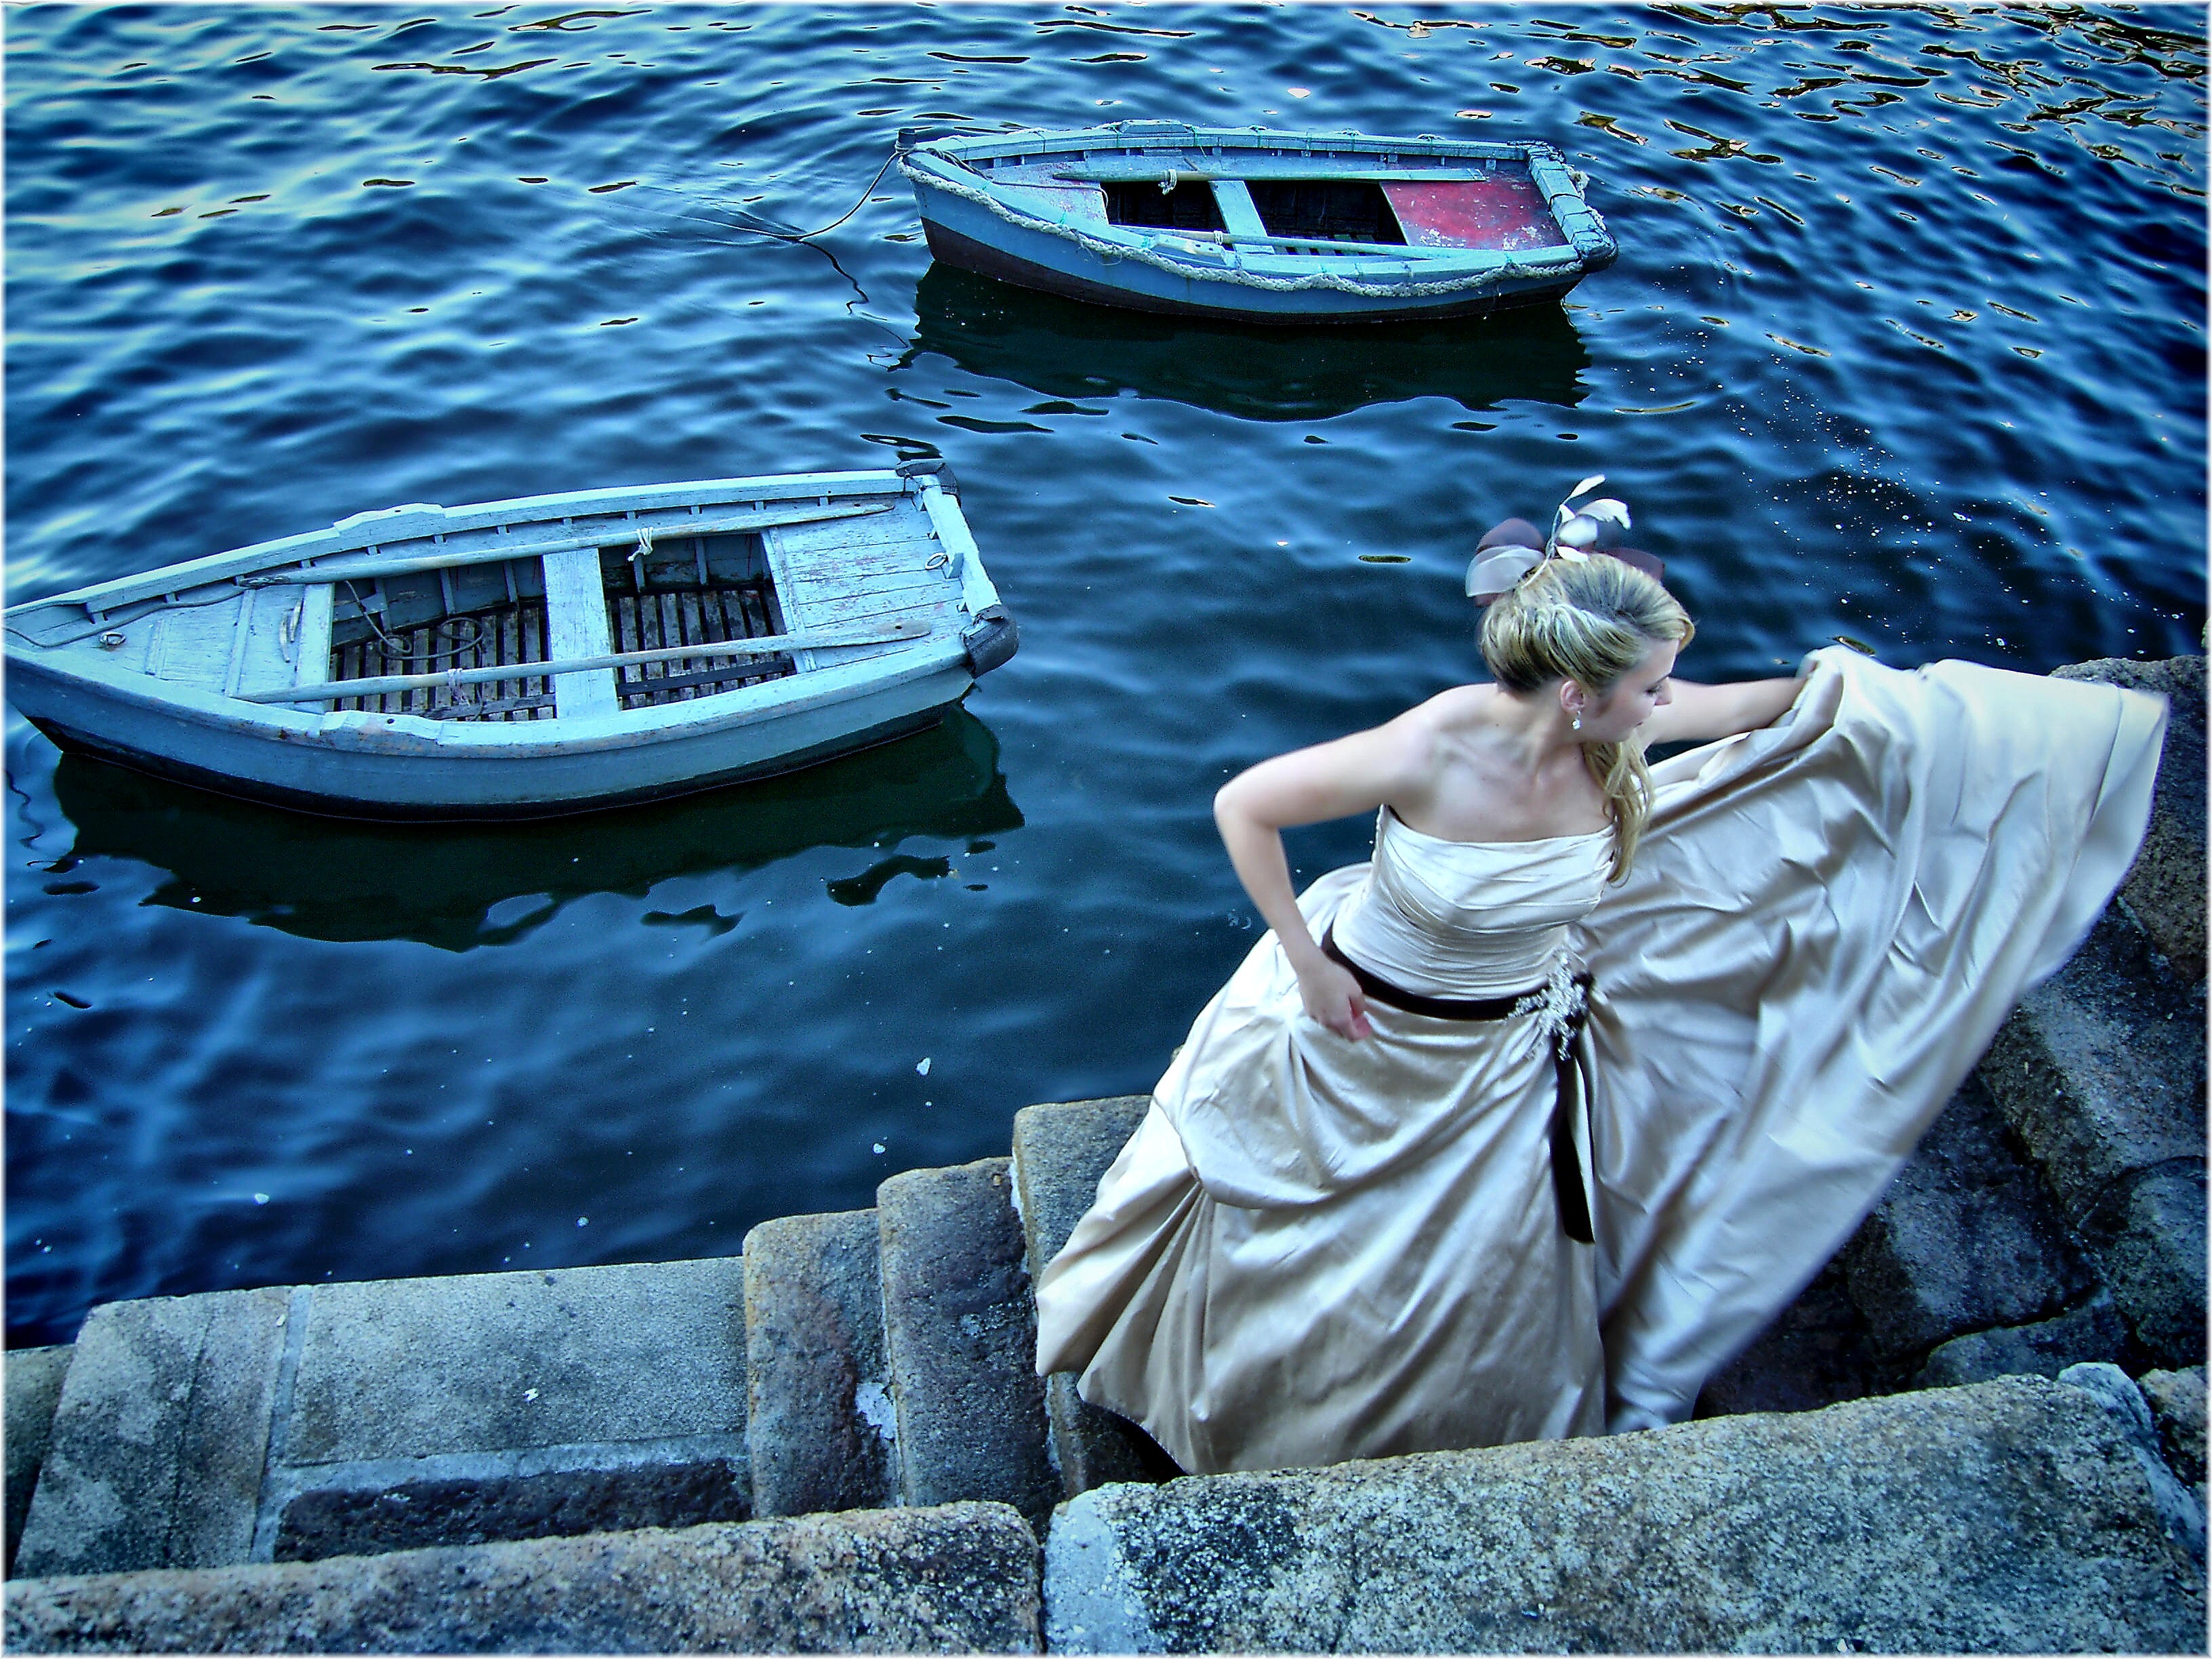
sea, vehicle, blue